Exile Express

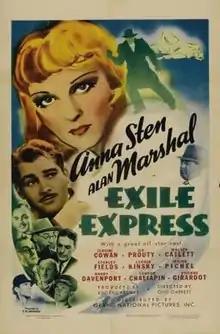
Film poster

Exile Express is a 1939 American drama film directed by Otis Garrett and starring Anna Sten, Alan Marshal and Jerome Cowan.